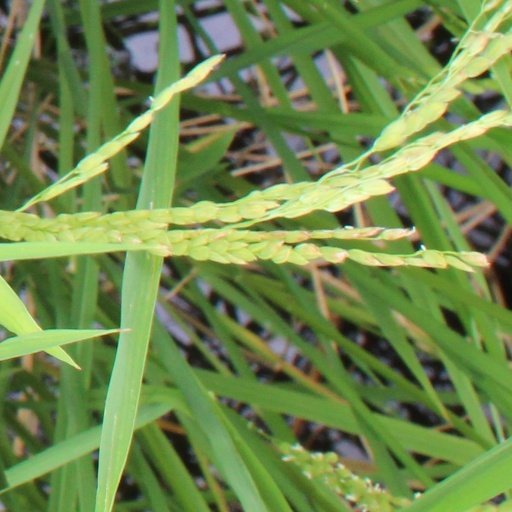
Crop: rice